388th Fighter Wing

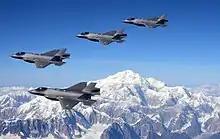
F-35s of the 388th Fighter Wing

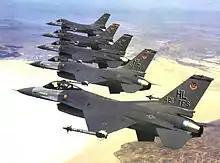
F-16 Fighting Falcons of the 388th Fighter Wing

The 388th Fighter Wing (388FW) is a United States Air Force unit assigned to the Air Combat Command Fifteenth Air Force. The unit is stationed at Hill Air Force Base, Utah.